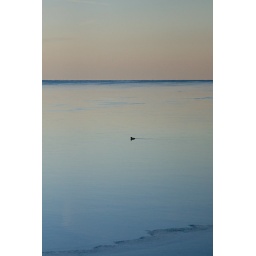
Crazy bird in freezing cold lake